Wonka (film)

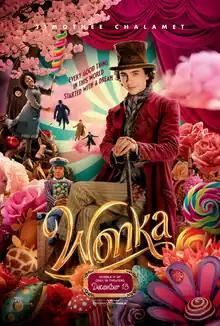
Theatrical release poster

Wonka is a 2023 musical fantasy film directed by Paul King, who co-wrote the screenplay with Simon Farnaby. It is a prequel to the 1971 film "Willy Wonka & the Chocolate Factory", which is in turn based on the 1964 novel "Charlie and the Chocolate Factory" by Roald Dahl. The film stars Timothée Chalamet as Willy Wonka and also features Calah Lane, Keegan-Michael Key, Paterson Joseph, Matt Lucas, Mathew Baynton, Sally Hawkins, Rowan Atkinson, Jim Carter, Olivia Colman, and Hugh Grant. It portrays Willy Wonka's early days as a chocolatier while contending with his future rivals.